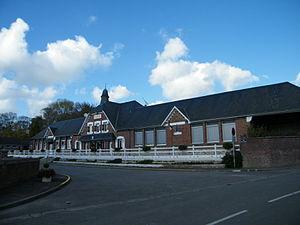
Mairie-école.
Le Plessier-Rozainvillers est une commune française située dans le département de la Somme, en région Hauts-de-France.